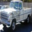
Label: pickup_truck